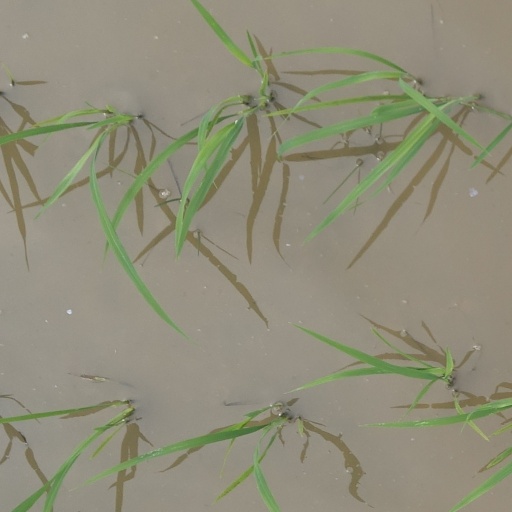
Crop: rice